Ontario Highway 11A

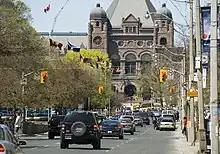
A busy urban boulevard, with Queen's Park visible in the background.

The vast majority of Highway11A followed University Avenue in downtown Toronto and Avenue Road north of downtown to Highway401. Short segments followed York Street, Queen's Park Crescent, Lonsdale Road, Oriole Parkway and Oxton Avenue; all but York Street are due to directional diversions or breaks in the primary streets around Queen's Park and Upper Canada College respectively.